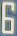
Number: 6